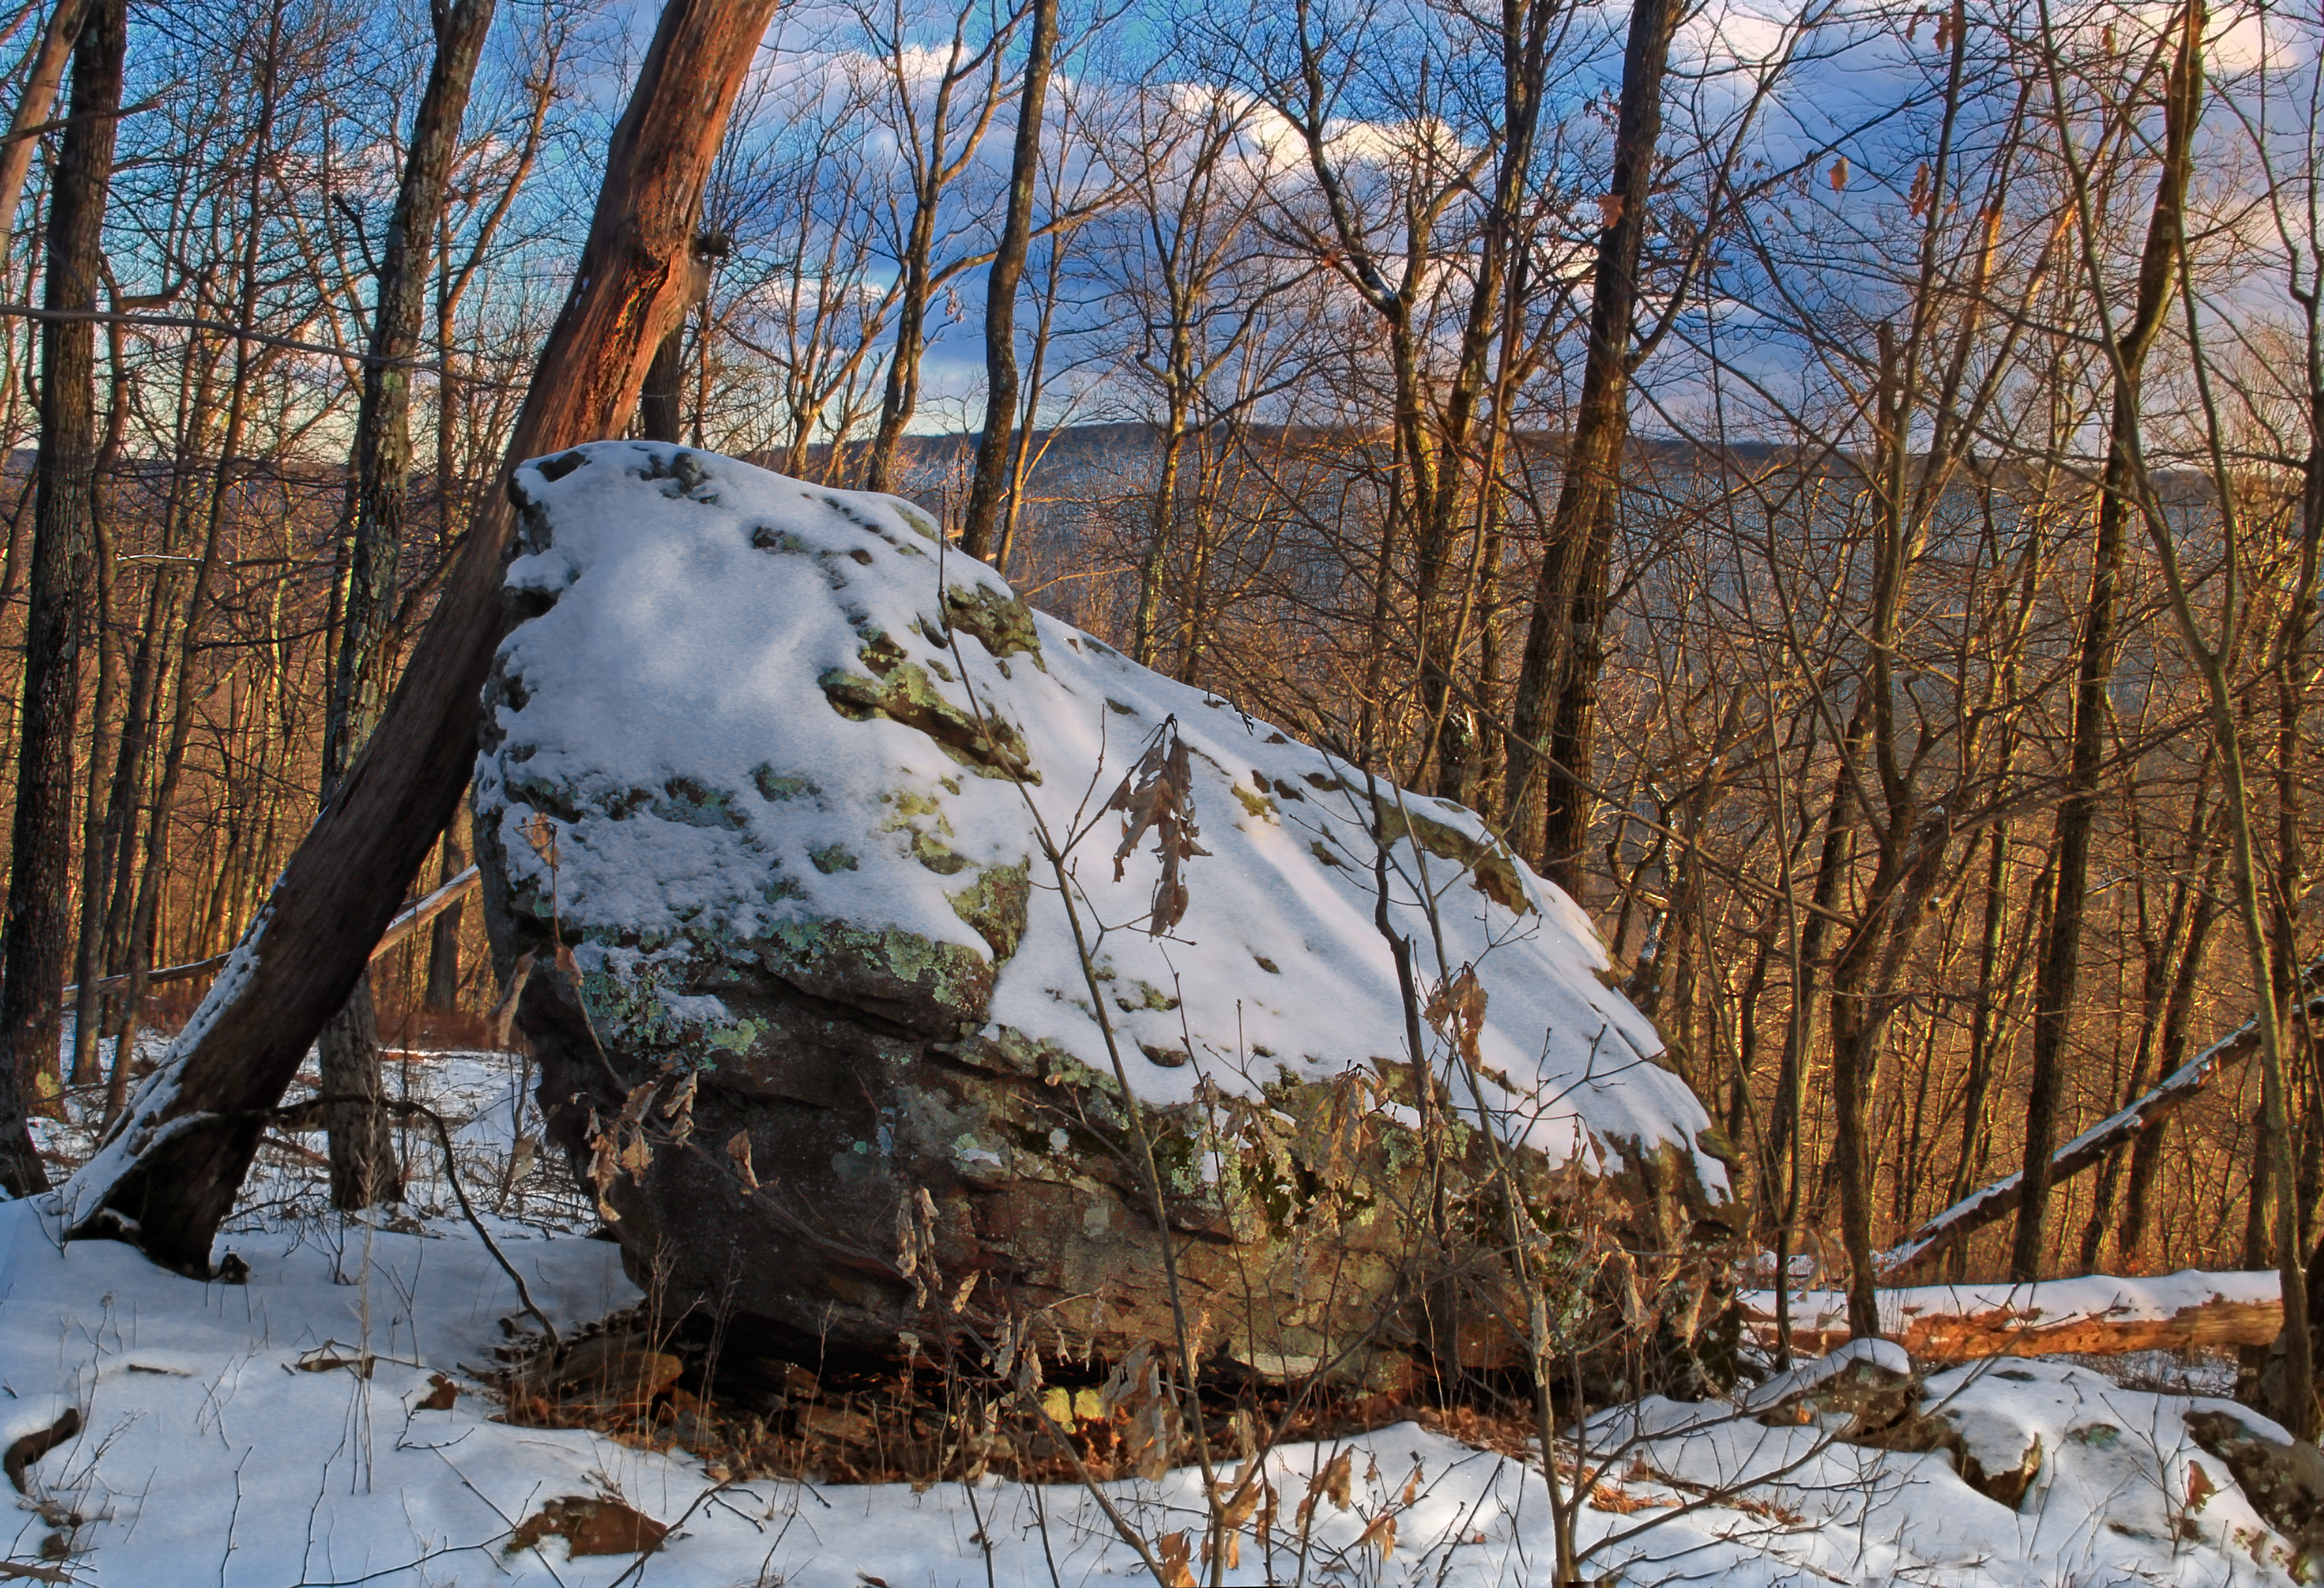
tree, forest, rock, wilderness, snow, winter, wood, hiking, ice, autumn, weather, season, trees, rocks, hills, creativecommons, mountains, appalachianmountains, deciduous, pennsylvania, luzernecounty, nescopeckstatepark, boulder, glacialerratic, mountyeager, woodland, woody plant